Million Dollar Productions

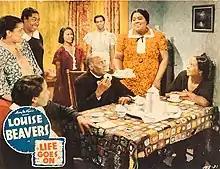
Lobby card for "Life Goes On"

Million Dollar Productions was a movie studio in the United States active from 1937 until 1940. It was established to produce films with African American casts. It was a partnership between Harry M. Popkin, Leo C. Popkin and Ralph Cooper.